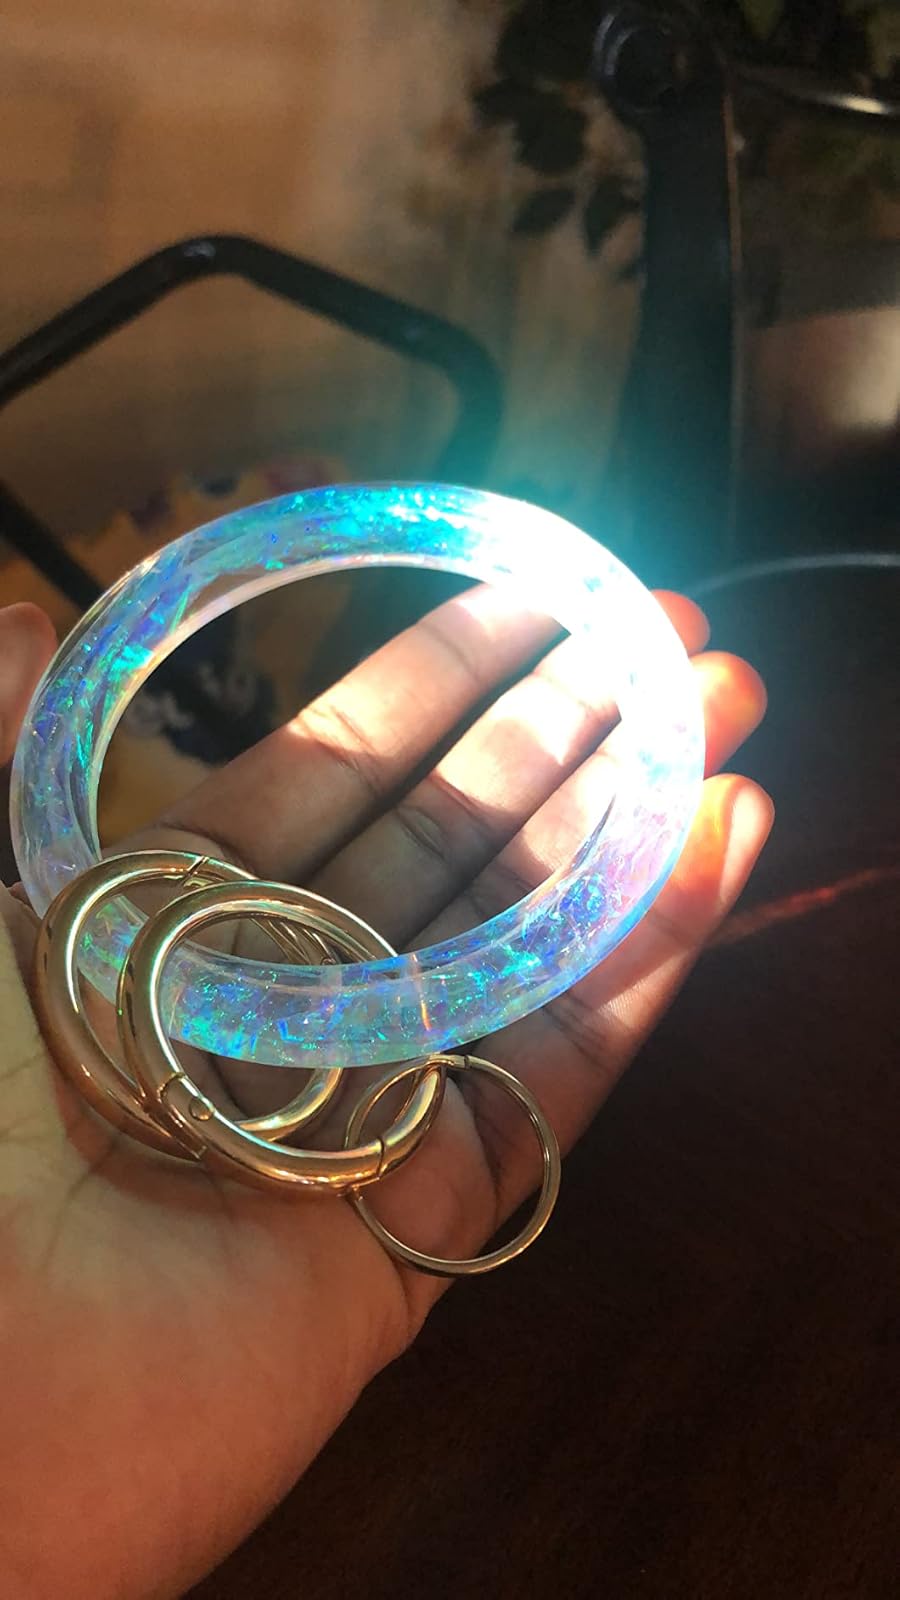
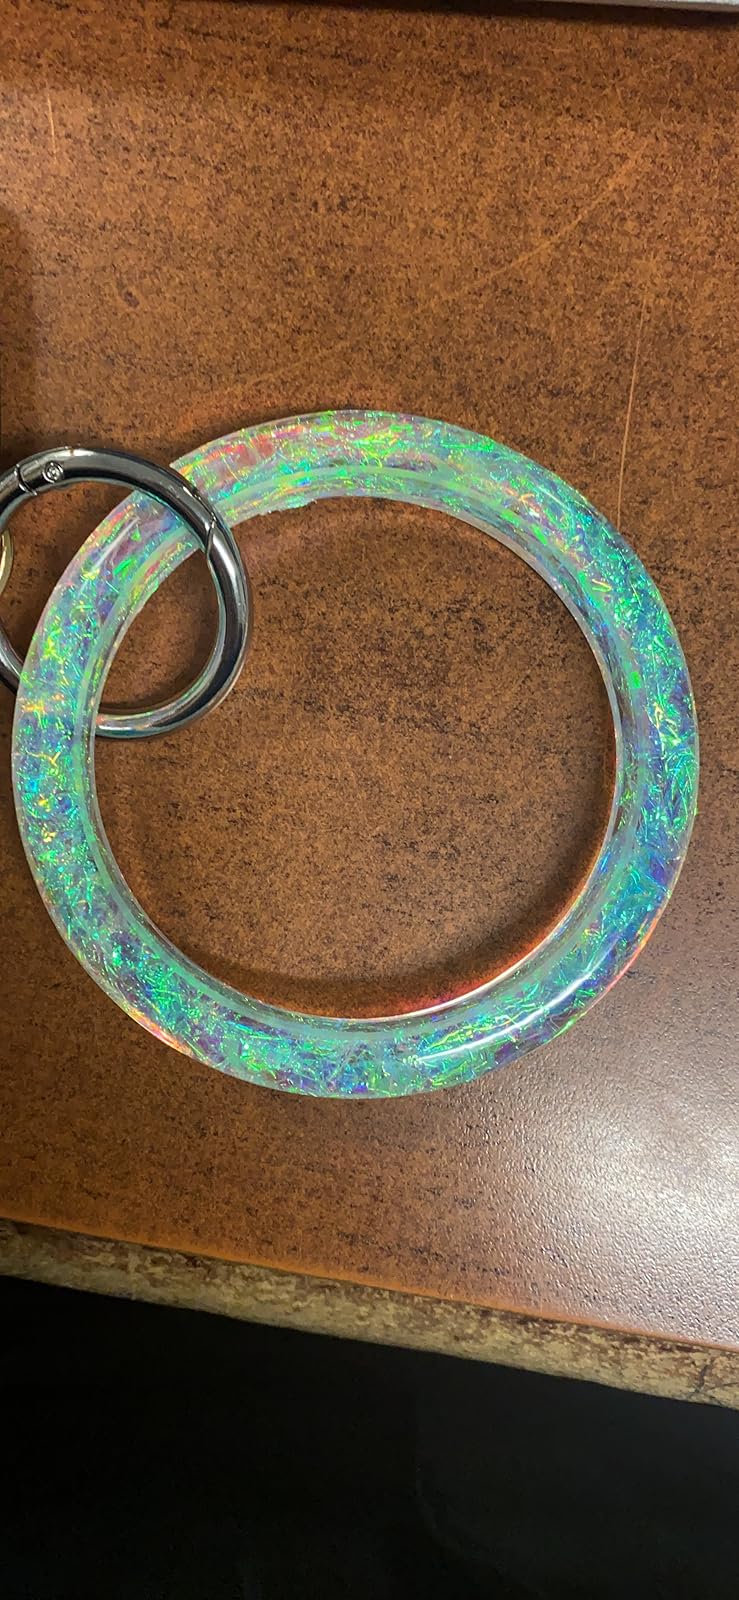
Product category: accessories_keychain
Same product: yes